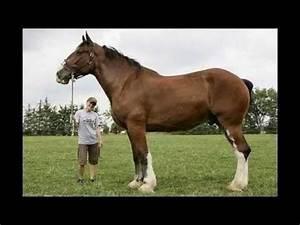
horse